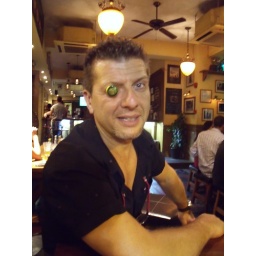
Gondola after regaling us with stories of eating bulls scrrrrotum by mistake (not in Macau I might add)